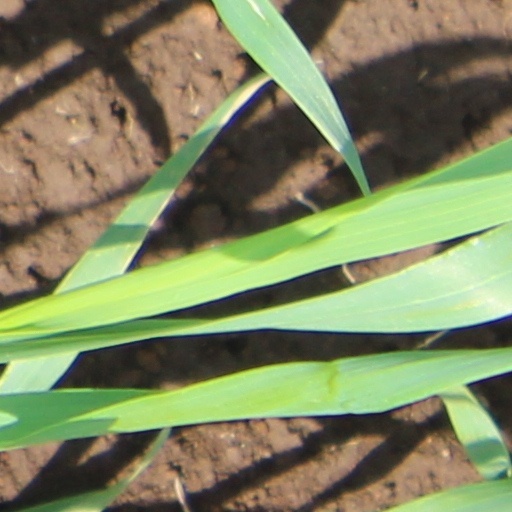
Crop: wheat